Constitutionalism

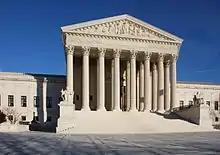
Supreme Court of the United States

Starting with the proposition that "'Constitutionalism' refers to the position or practice that government be limited by a constitution, usually written," analysts take a variety of positions on what the constitution means. For instance, they describe the document as a document that may specify its relation to statutes, treaties, executive and judicial actions, and the constitutions or laws of regional jurisdictions. This prescriptive use of Constitutionalism is also concerned with the principles of constitutional design, which includes the principle that the field of public action be partitioned between delegated powers to the government and the rights of individuals, each of which is a restriction of the other, and that no powers be delegated that are beyond the competence of government.